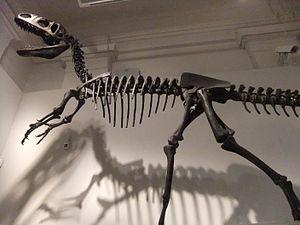
Les Neovenatoridae, les néovénatoridés en français, forment une famille éteinte de grands dinosaures théropodes carnivores du clade des Allosauroidea qui s'est révélée être totalement paraphylétique, la famille n'est aujourd'hui plus reconnue.
Neovenator est un dinosaure théropode carnivore de la famille des Neovenatoridae. Son nom signifie « nouveau chasseur ».